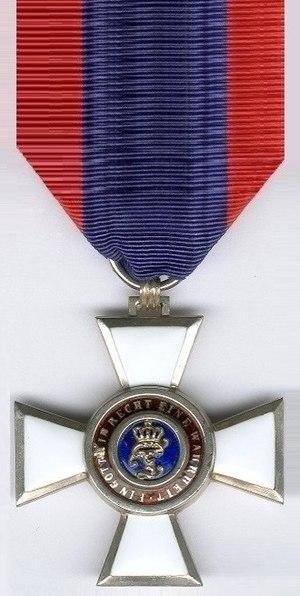
L'Ordre du Mérite du duc Pierre-Frédéric-Louis, est le seul ordre dynastique et le plus grand honneur du grand-duché d'Oldenbourg.